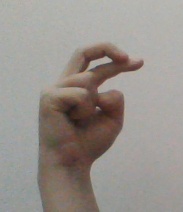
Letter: zay